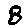
Label: 8